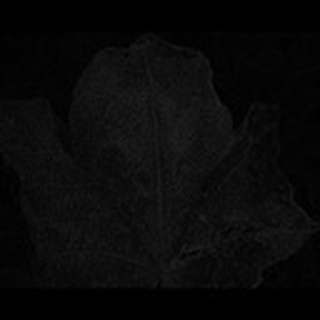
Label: cotton_bacterial_blight